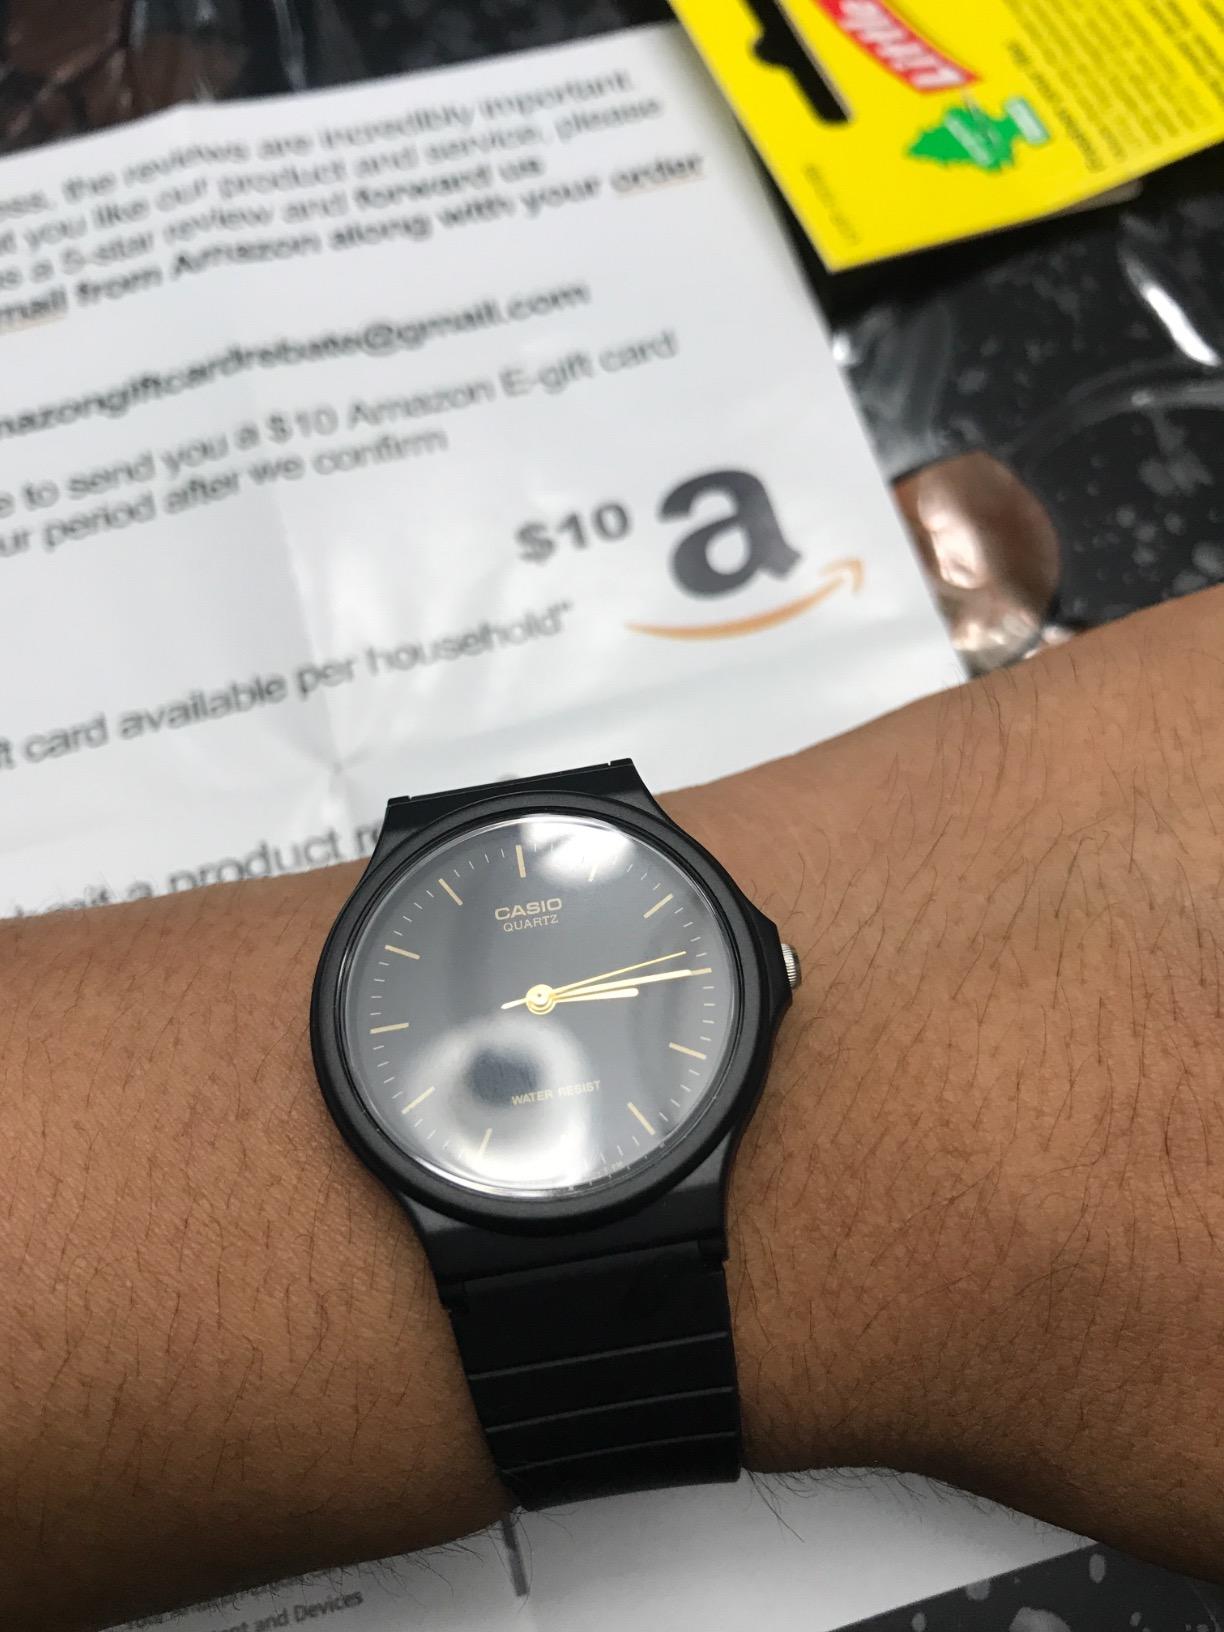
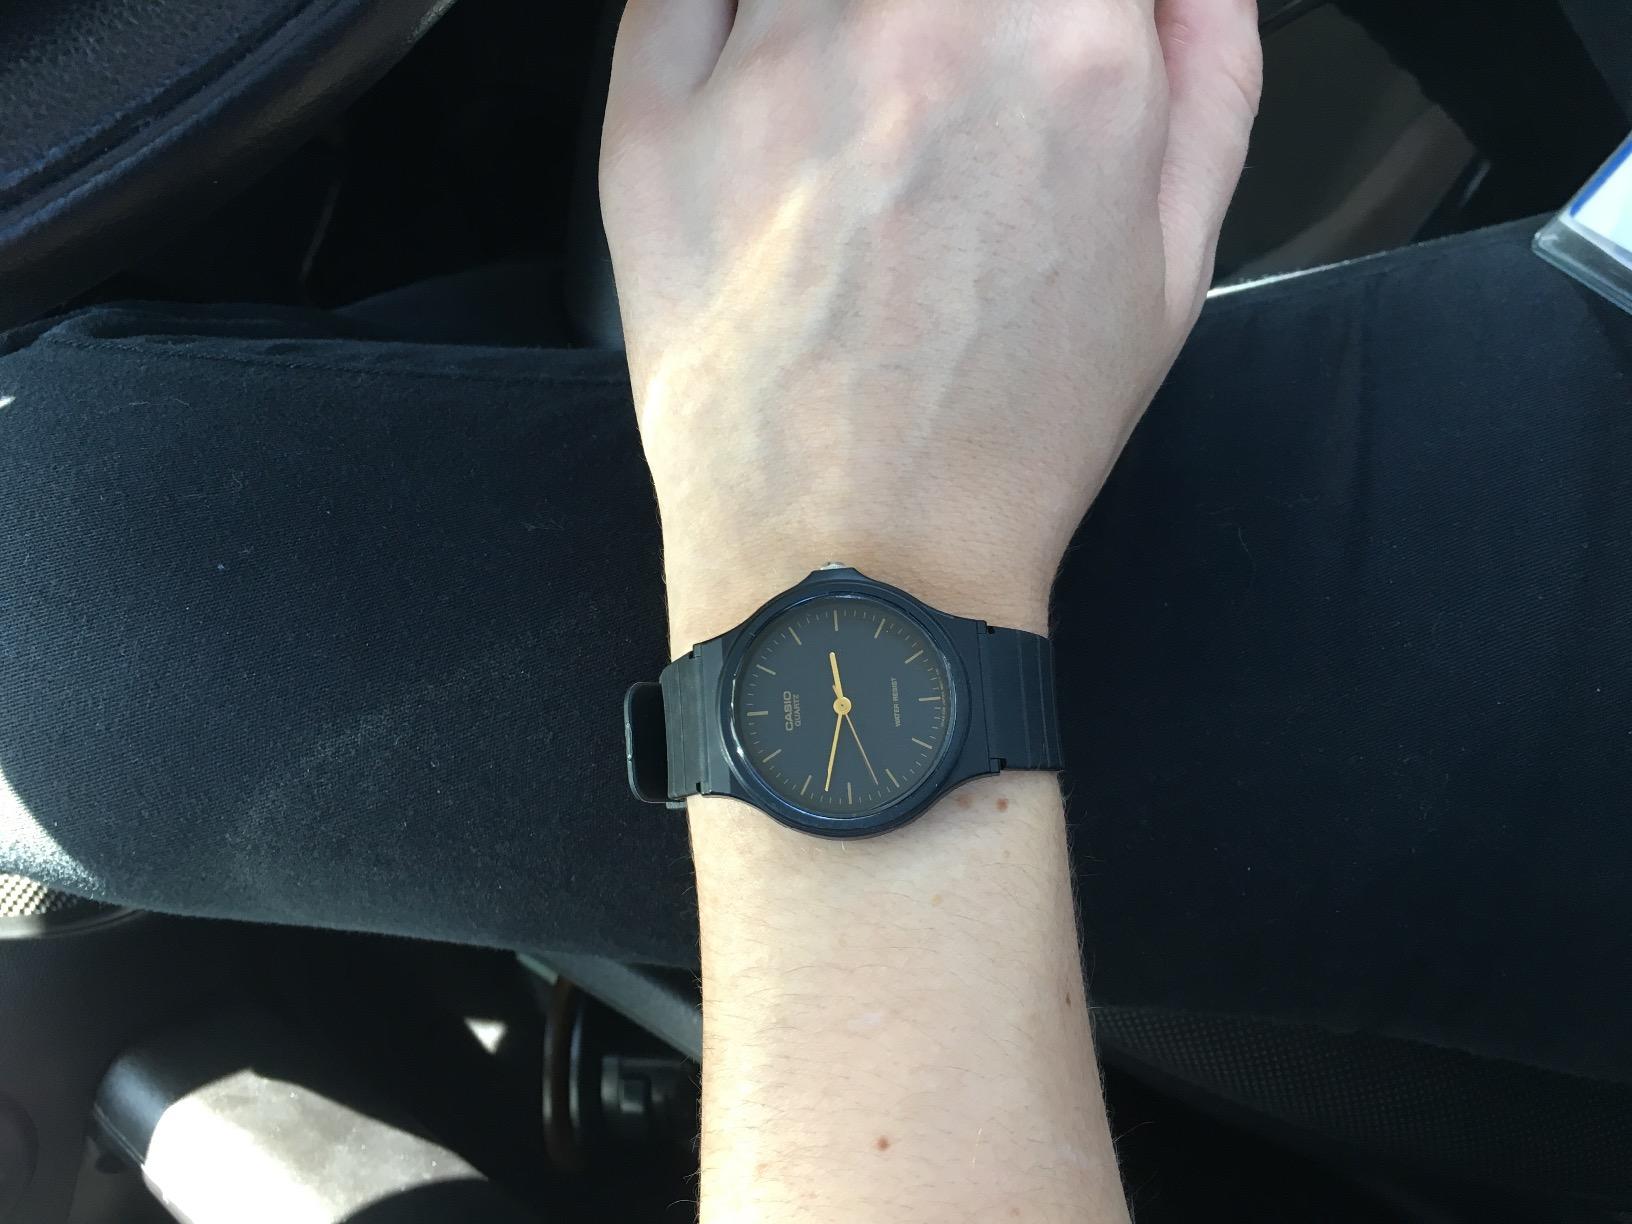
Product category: accessories_watch
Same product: yes